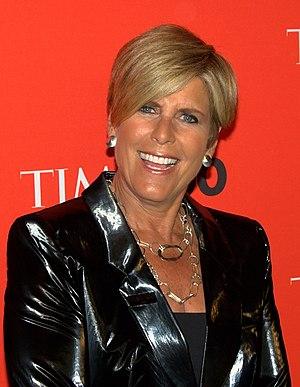
Suze Orman, née le 5 juin 1951 à Chicago, est une animatrice de télévision et essayiste américaine spécialisée dans le conseil financier.